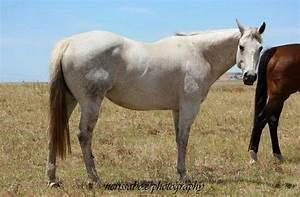
horse